Charles John Blood Meacham

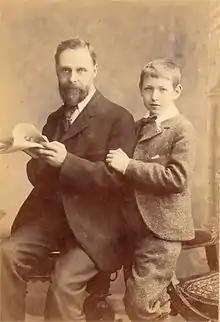
The organist Charles John Blood Meacham and his son John. Photograph from ca. 1890.

Charles John Blood Meacham (20 December 1850 – 16 January 1930) was an English organist and composer.